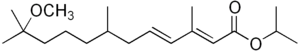
Le méthoprène ou--11-méthoxy-3,7,11-triméthyldodéca-2,4-diénoate d'isopropyle est la substance active de produits phytosanitaires, qui présentent un effet insecticide. Il appartient à la famille chimique des esters carboxyliques et à celle des « régulateur de croissance ». C'est un produit très utilisé : En 2012, aux États-Unis, il était présent dans environ 500 insecticides différents, soit comme matière active de base, soit en complément à d'autres pesticides pour les rendre plus actifs ou limiter le risque d'apparition de résistances.